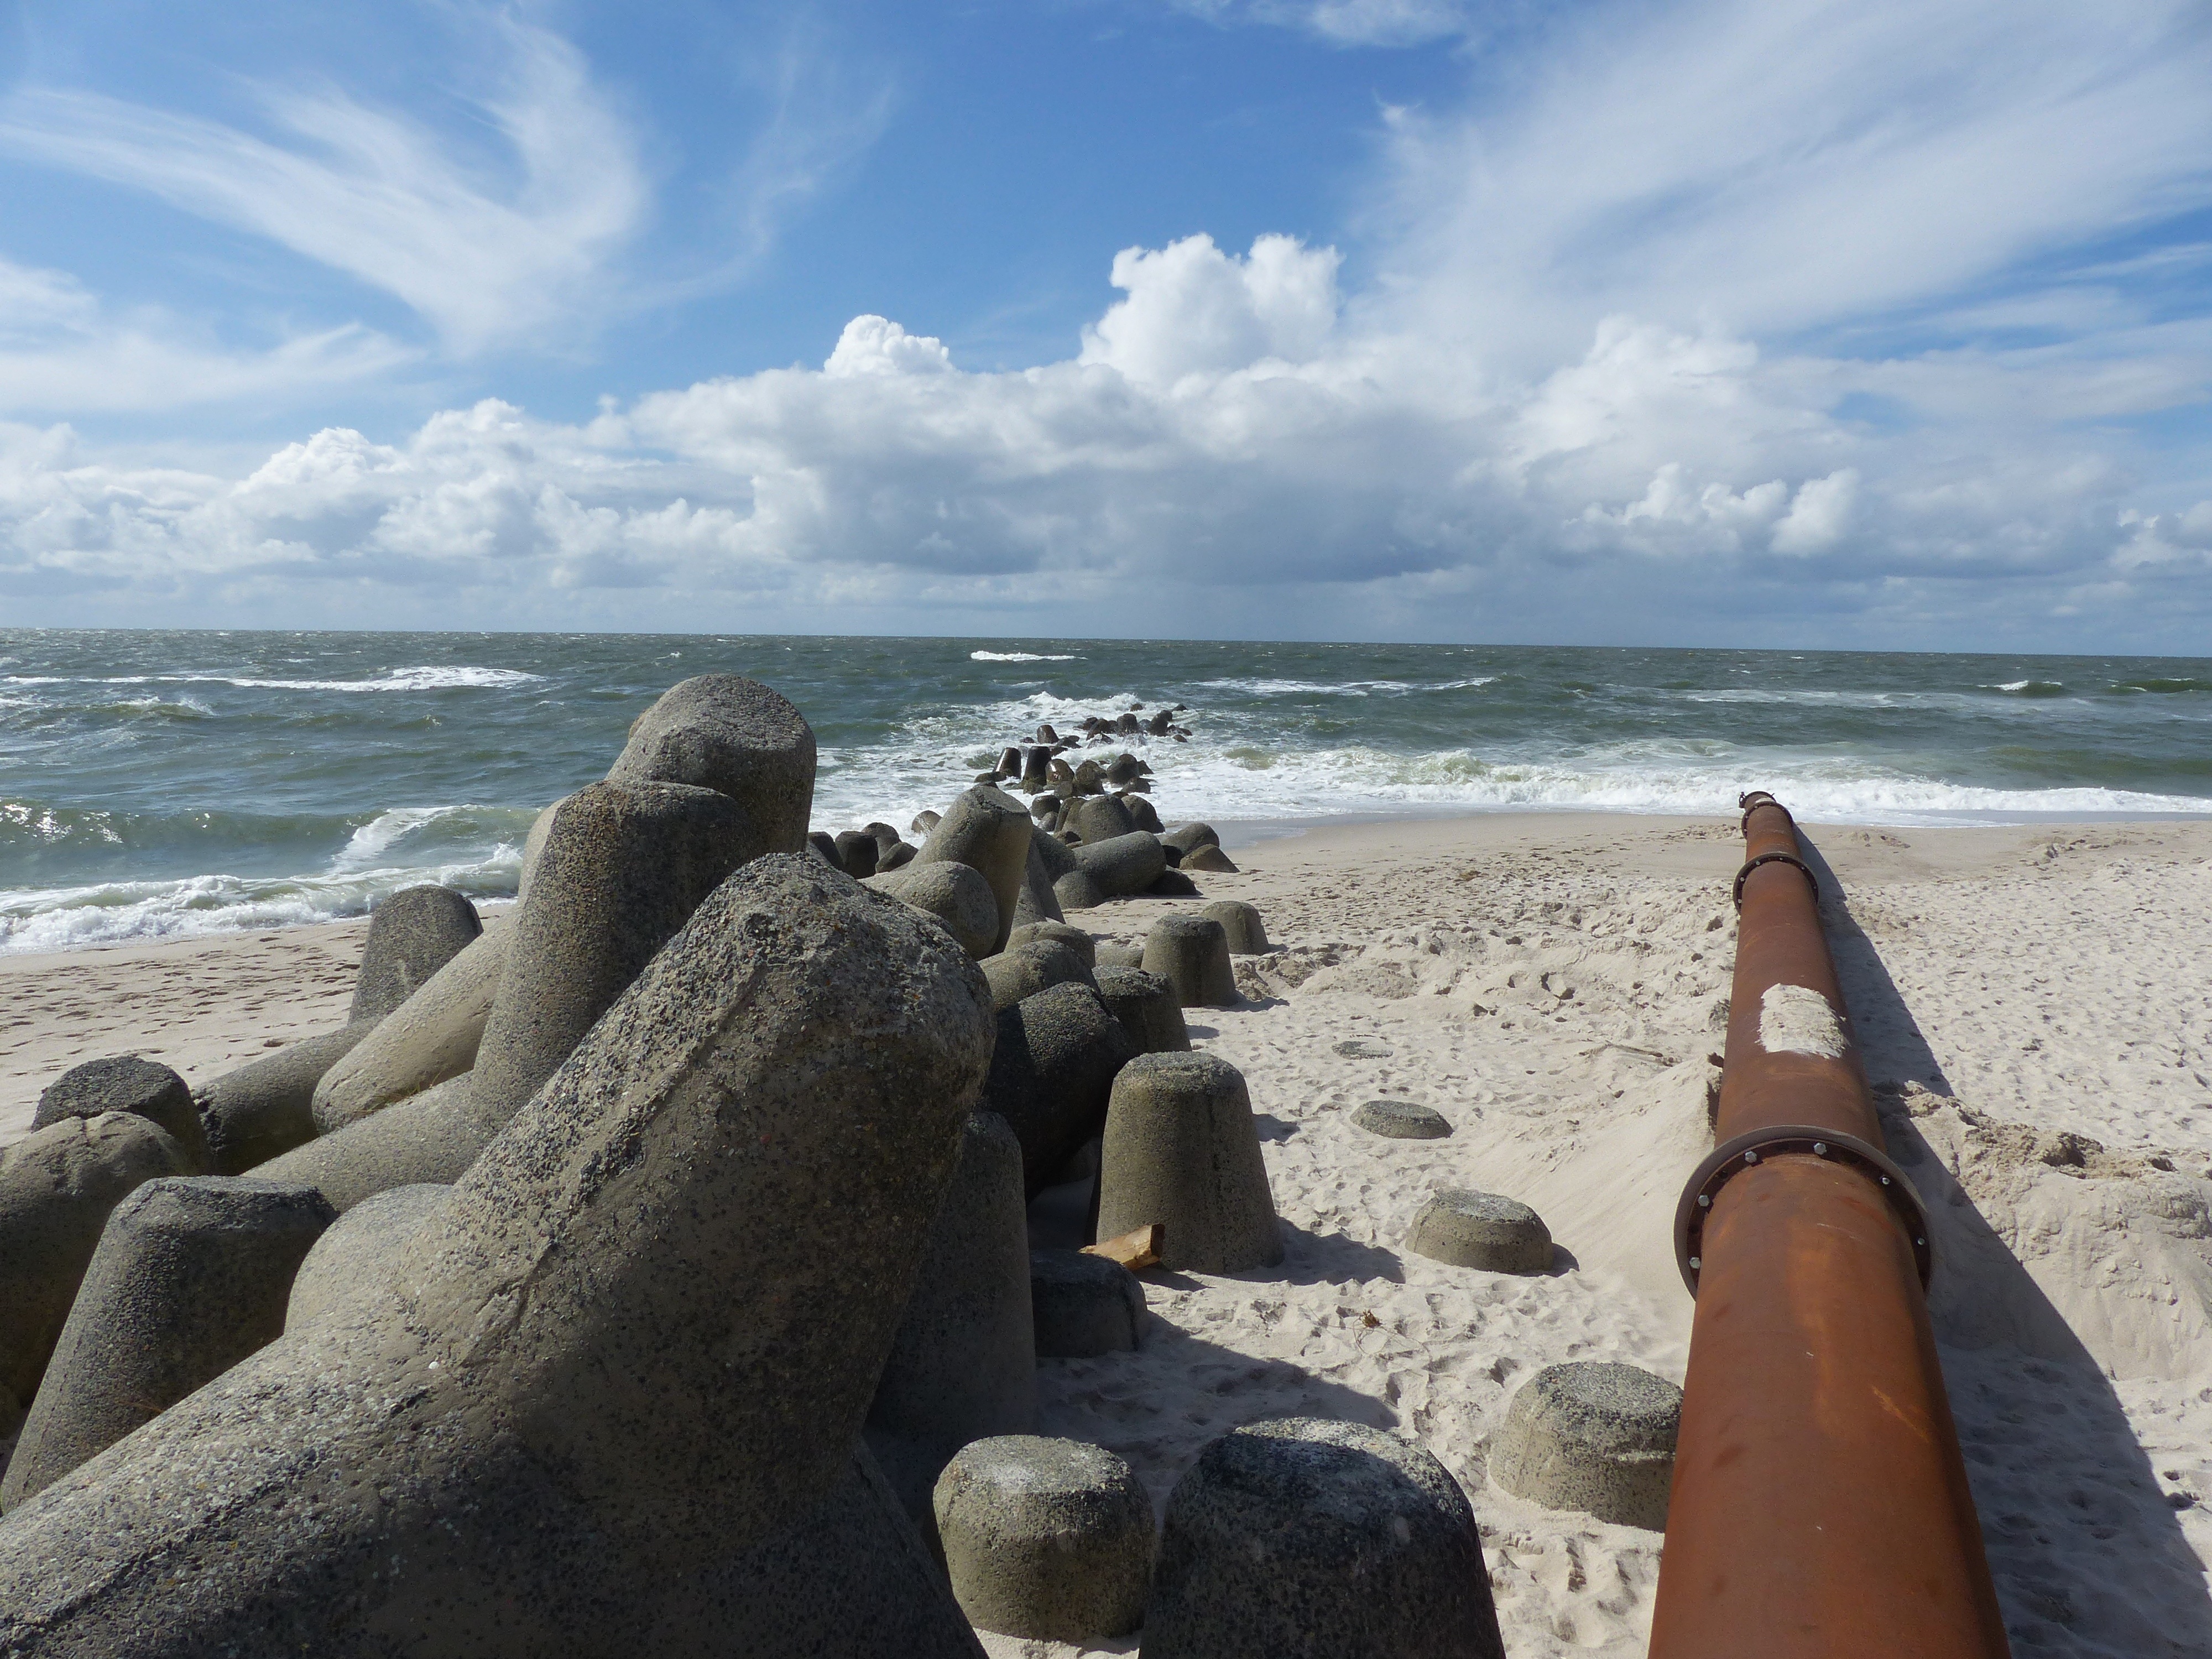
beach, sea, coast, water, sand, rock, ocean, shore, wave, summer, vacation, surf, bay, terrain, material, body of water, blue sky, clouds, rusty, rusted, artificial, breakwater, cape, pipeline, wind wave